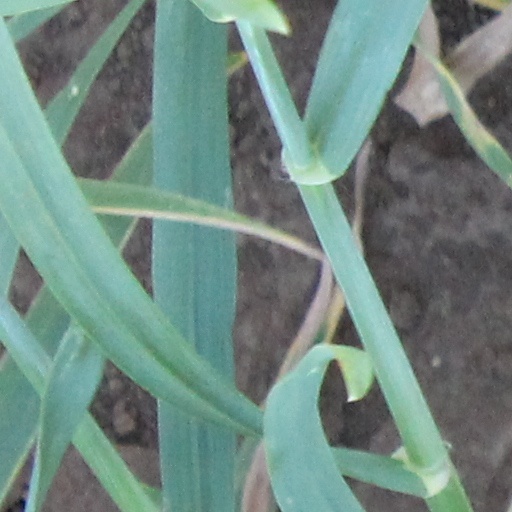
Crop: wheat